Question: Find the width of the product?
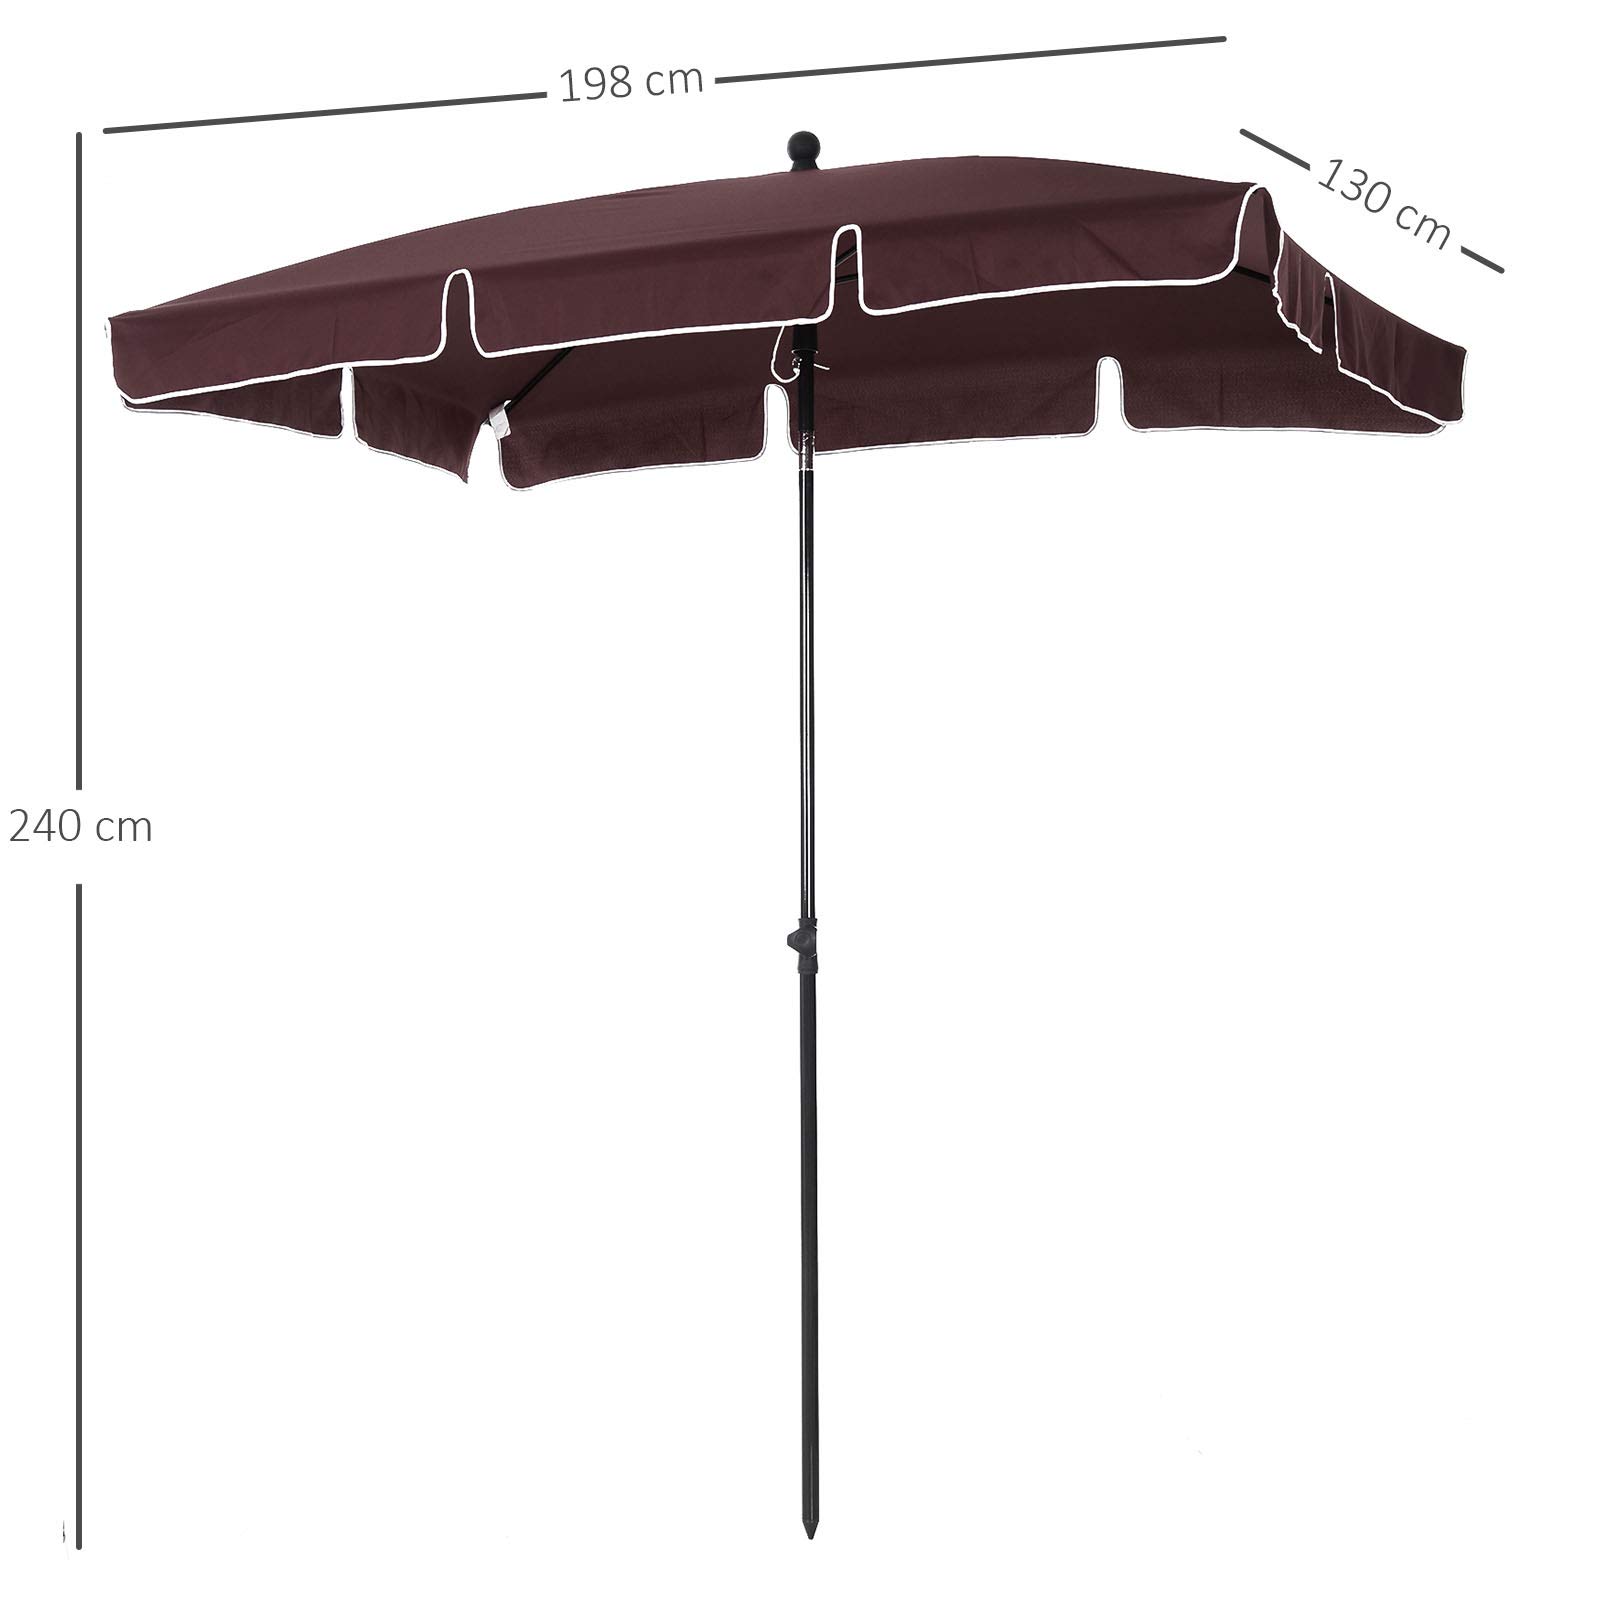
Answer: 198.0 centimetre